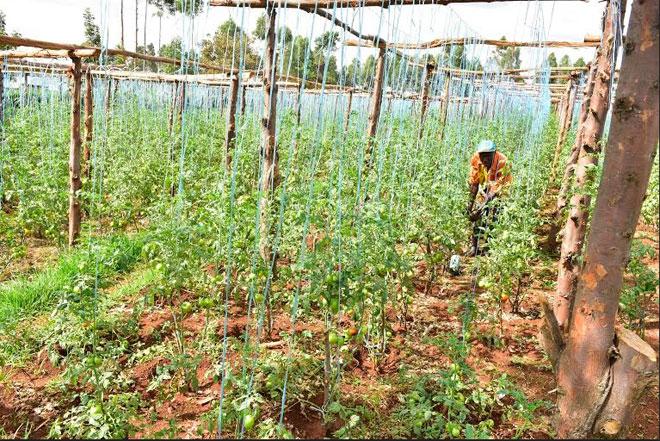
Mwanaume mkulima yupo shambani anaendelea kuzinyanyua nyanya zilizopo kwenye ardhi, ili kuzifunga kwenye miti yake kuepusha kuoza kutokana na udongo wenye ubaridi.